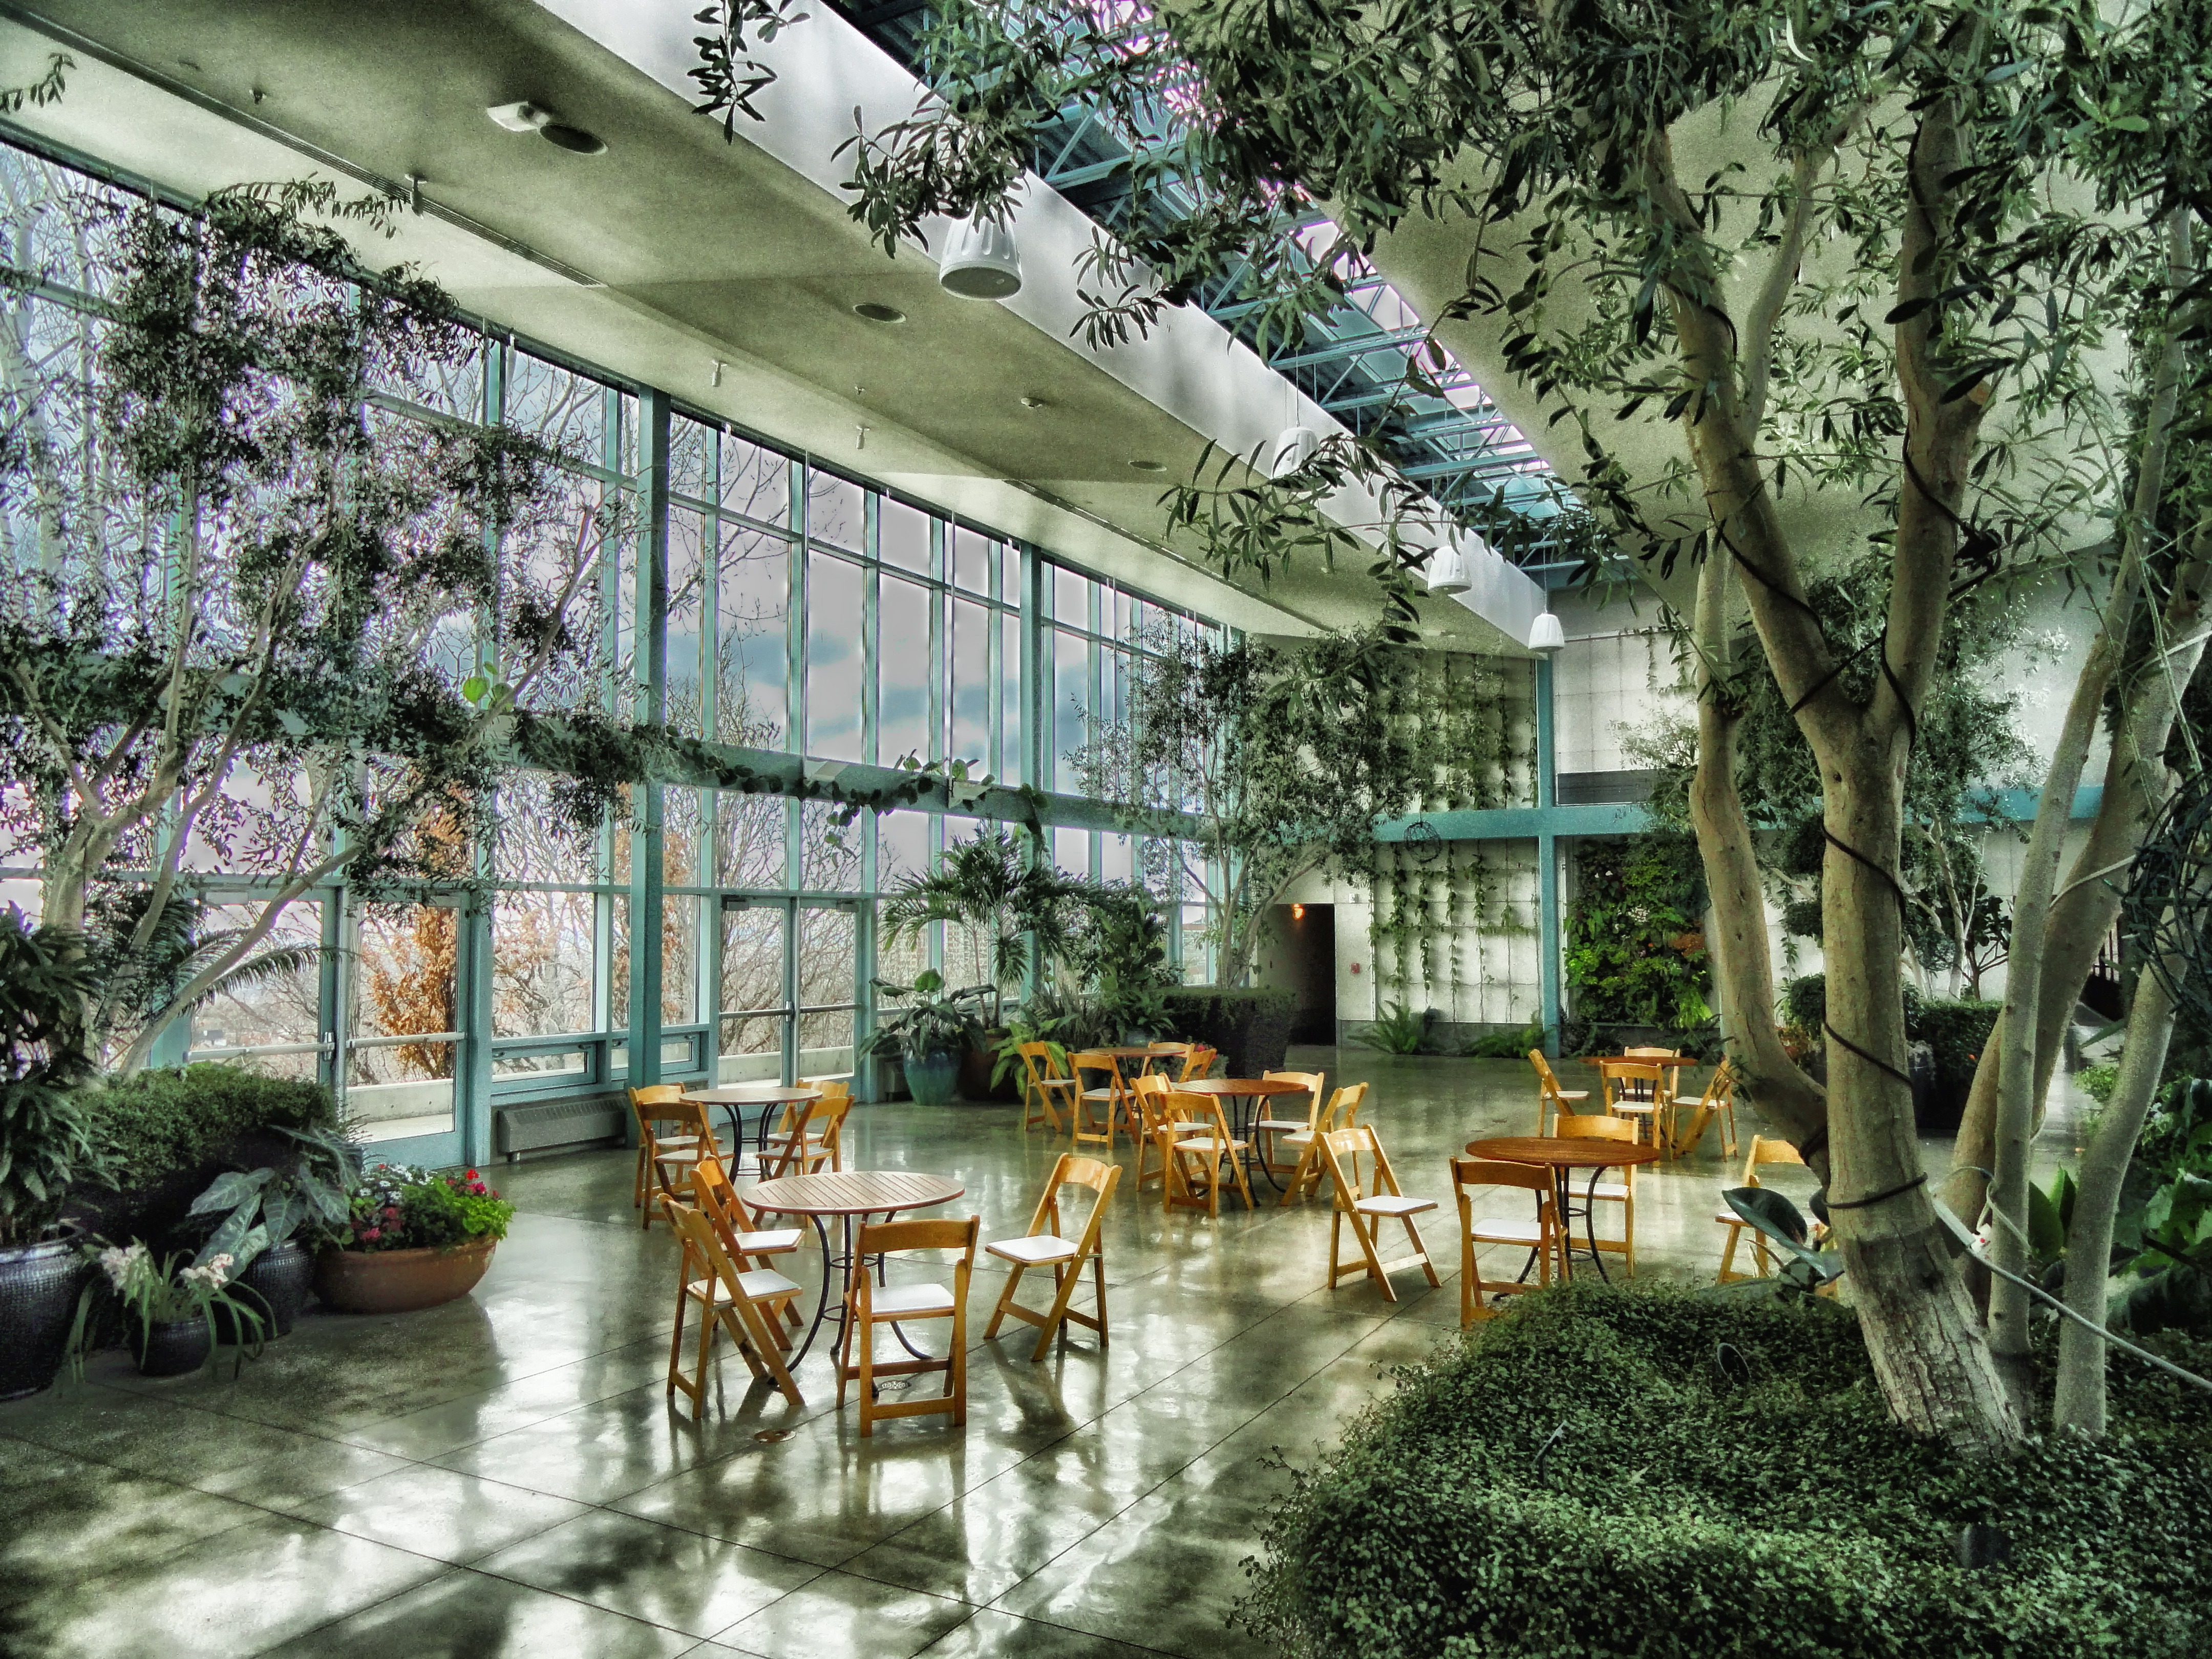
table, tree, architecture, flower, interior, glass, building, home, plaza, backyard, garden, plants, interior design, trees, chairs, inside, hdr, courtyard, resort, utah, orangery, estate, yard, arboretum, salt lake city, outdoor structure